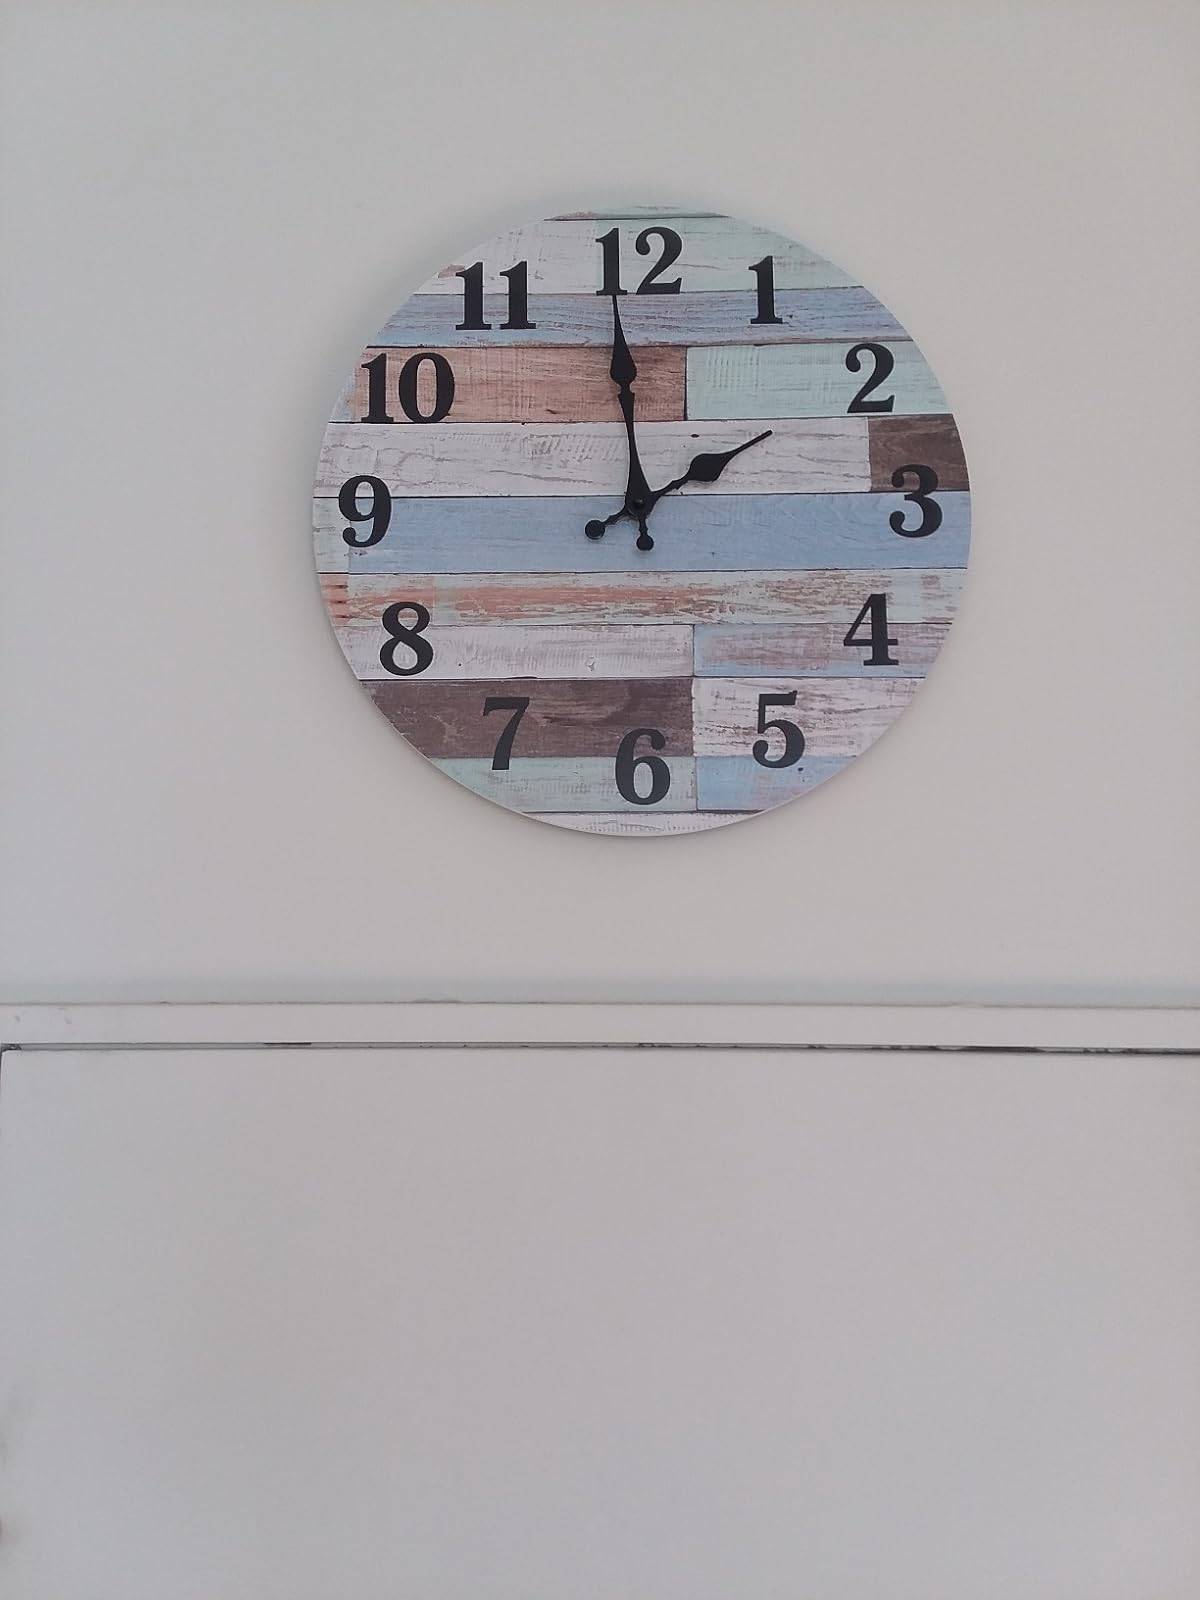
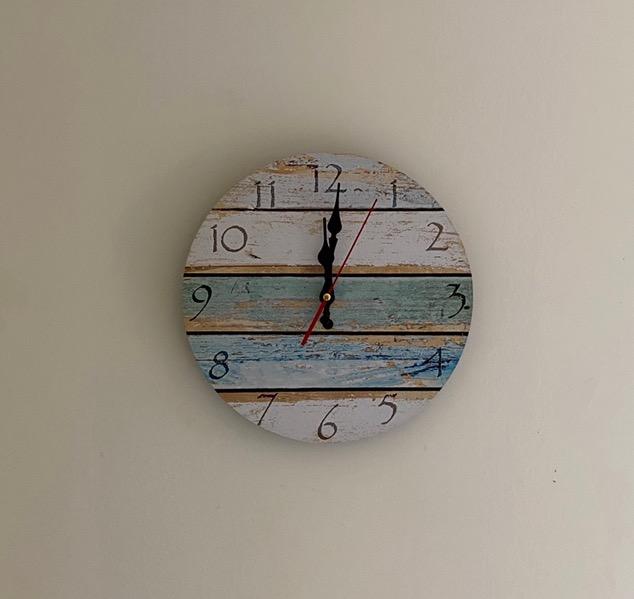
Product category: clock
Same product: no